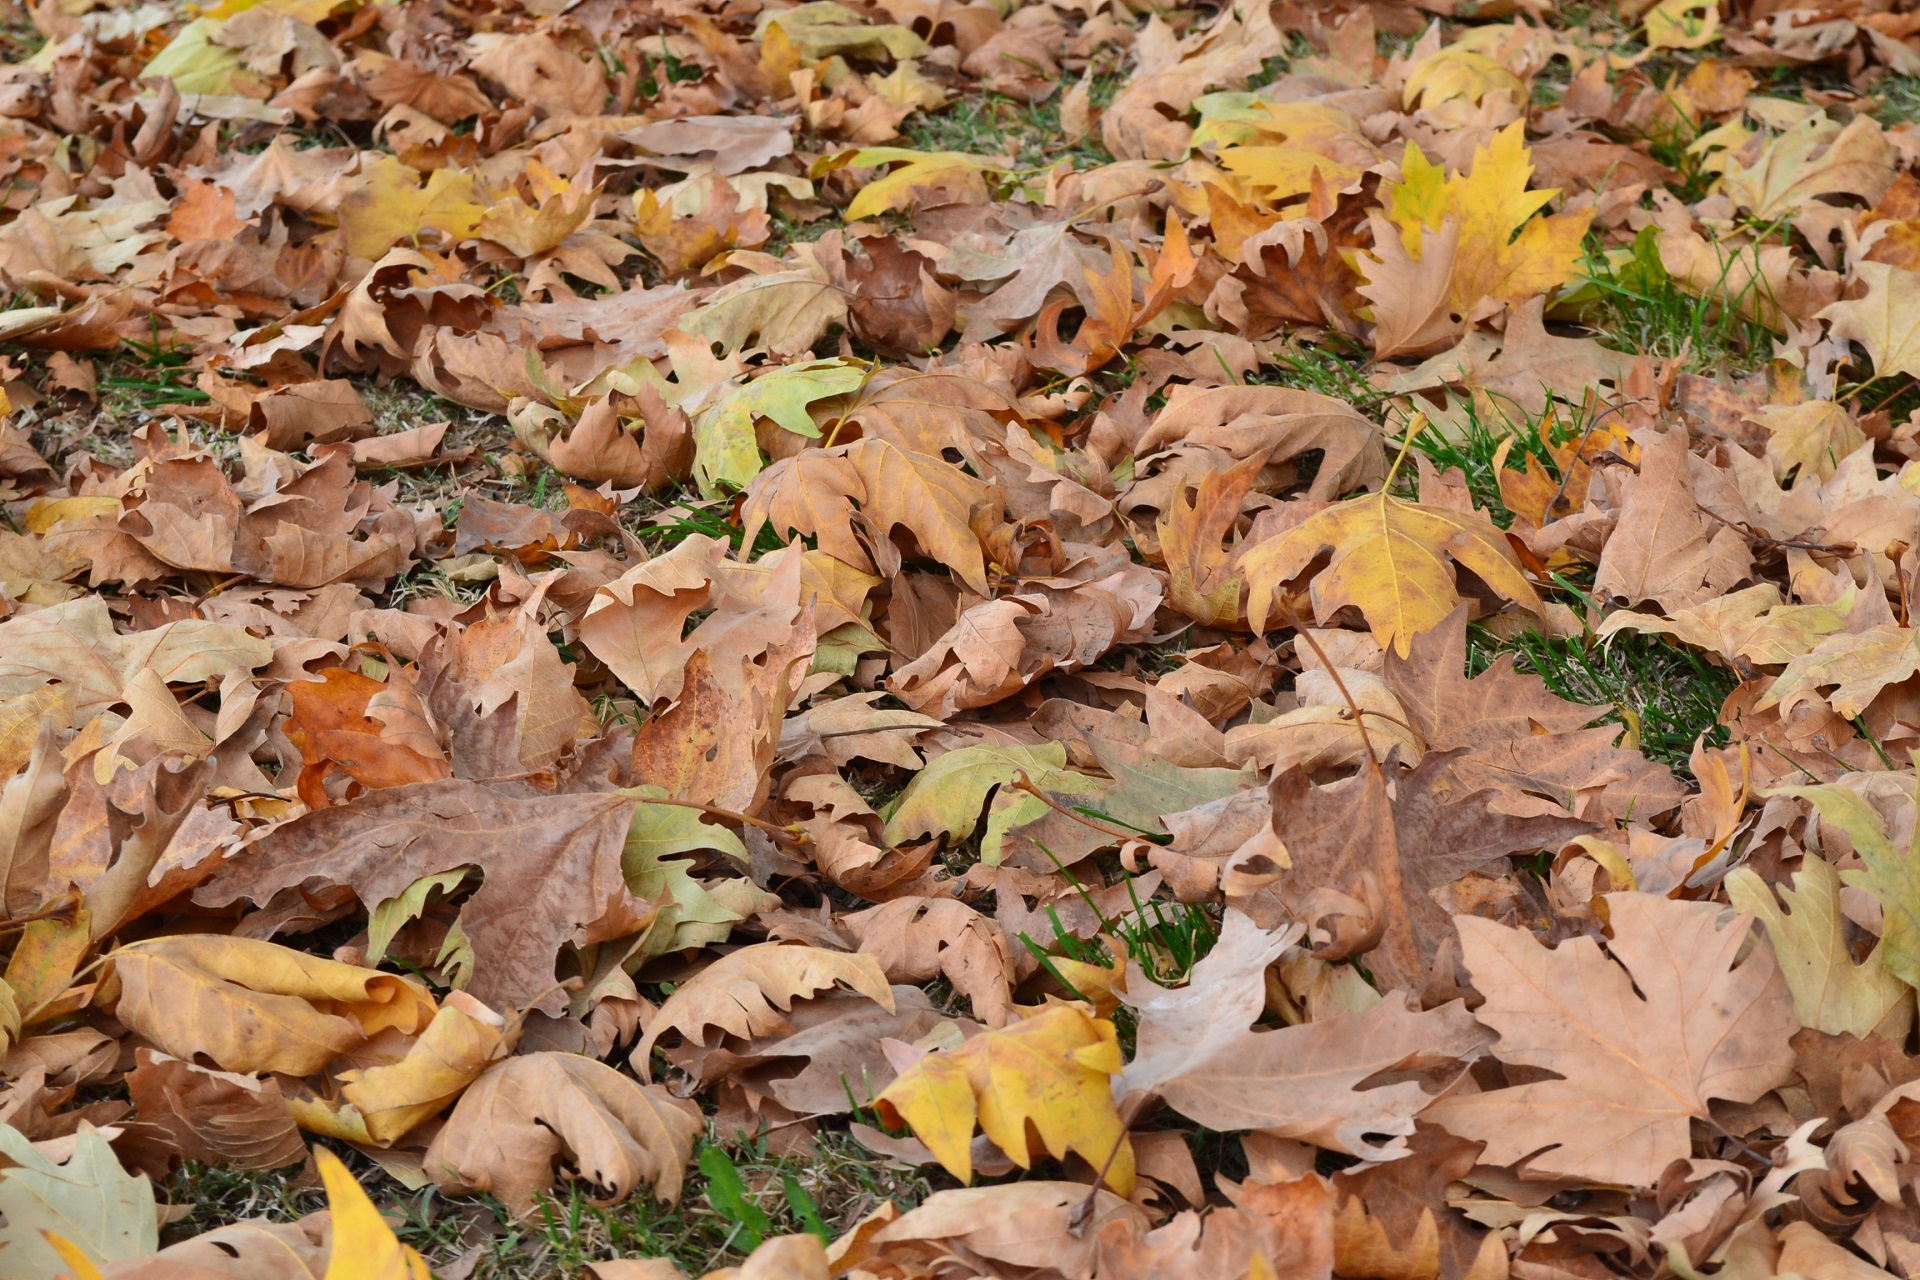
tree, branch, plant, leaf, flower, autumn, soil, yellow, flora, season, leaves, deciduous, woodland, dry leaves, the leaves are, woody plant